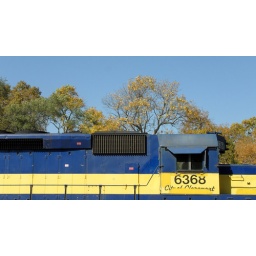
A Dakota, Minnesota &amp;amp; Eastern Railroad locomotive passing trees along Canadian &amp;amp; Pacific Railroad tracks in La Crosse, Wisconsin.